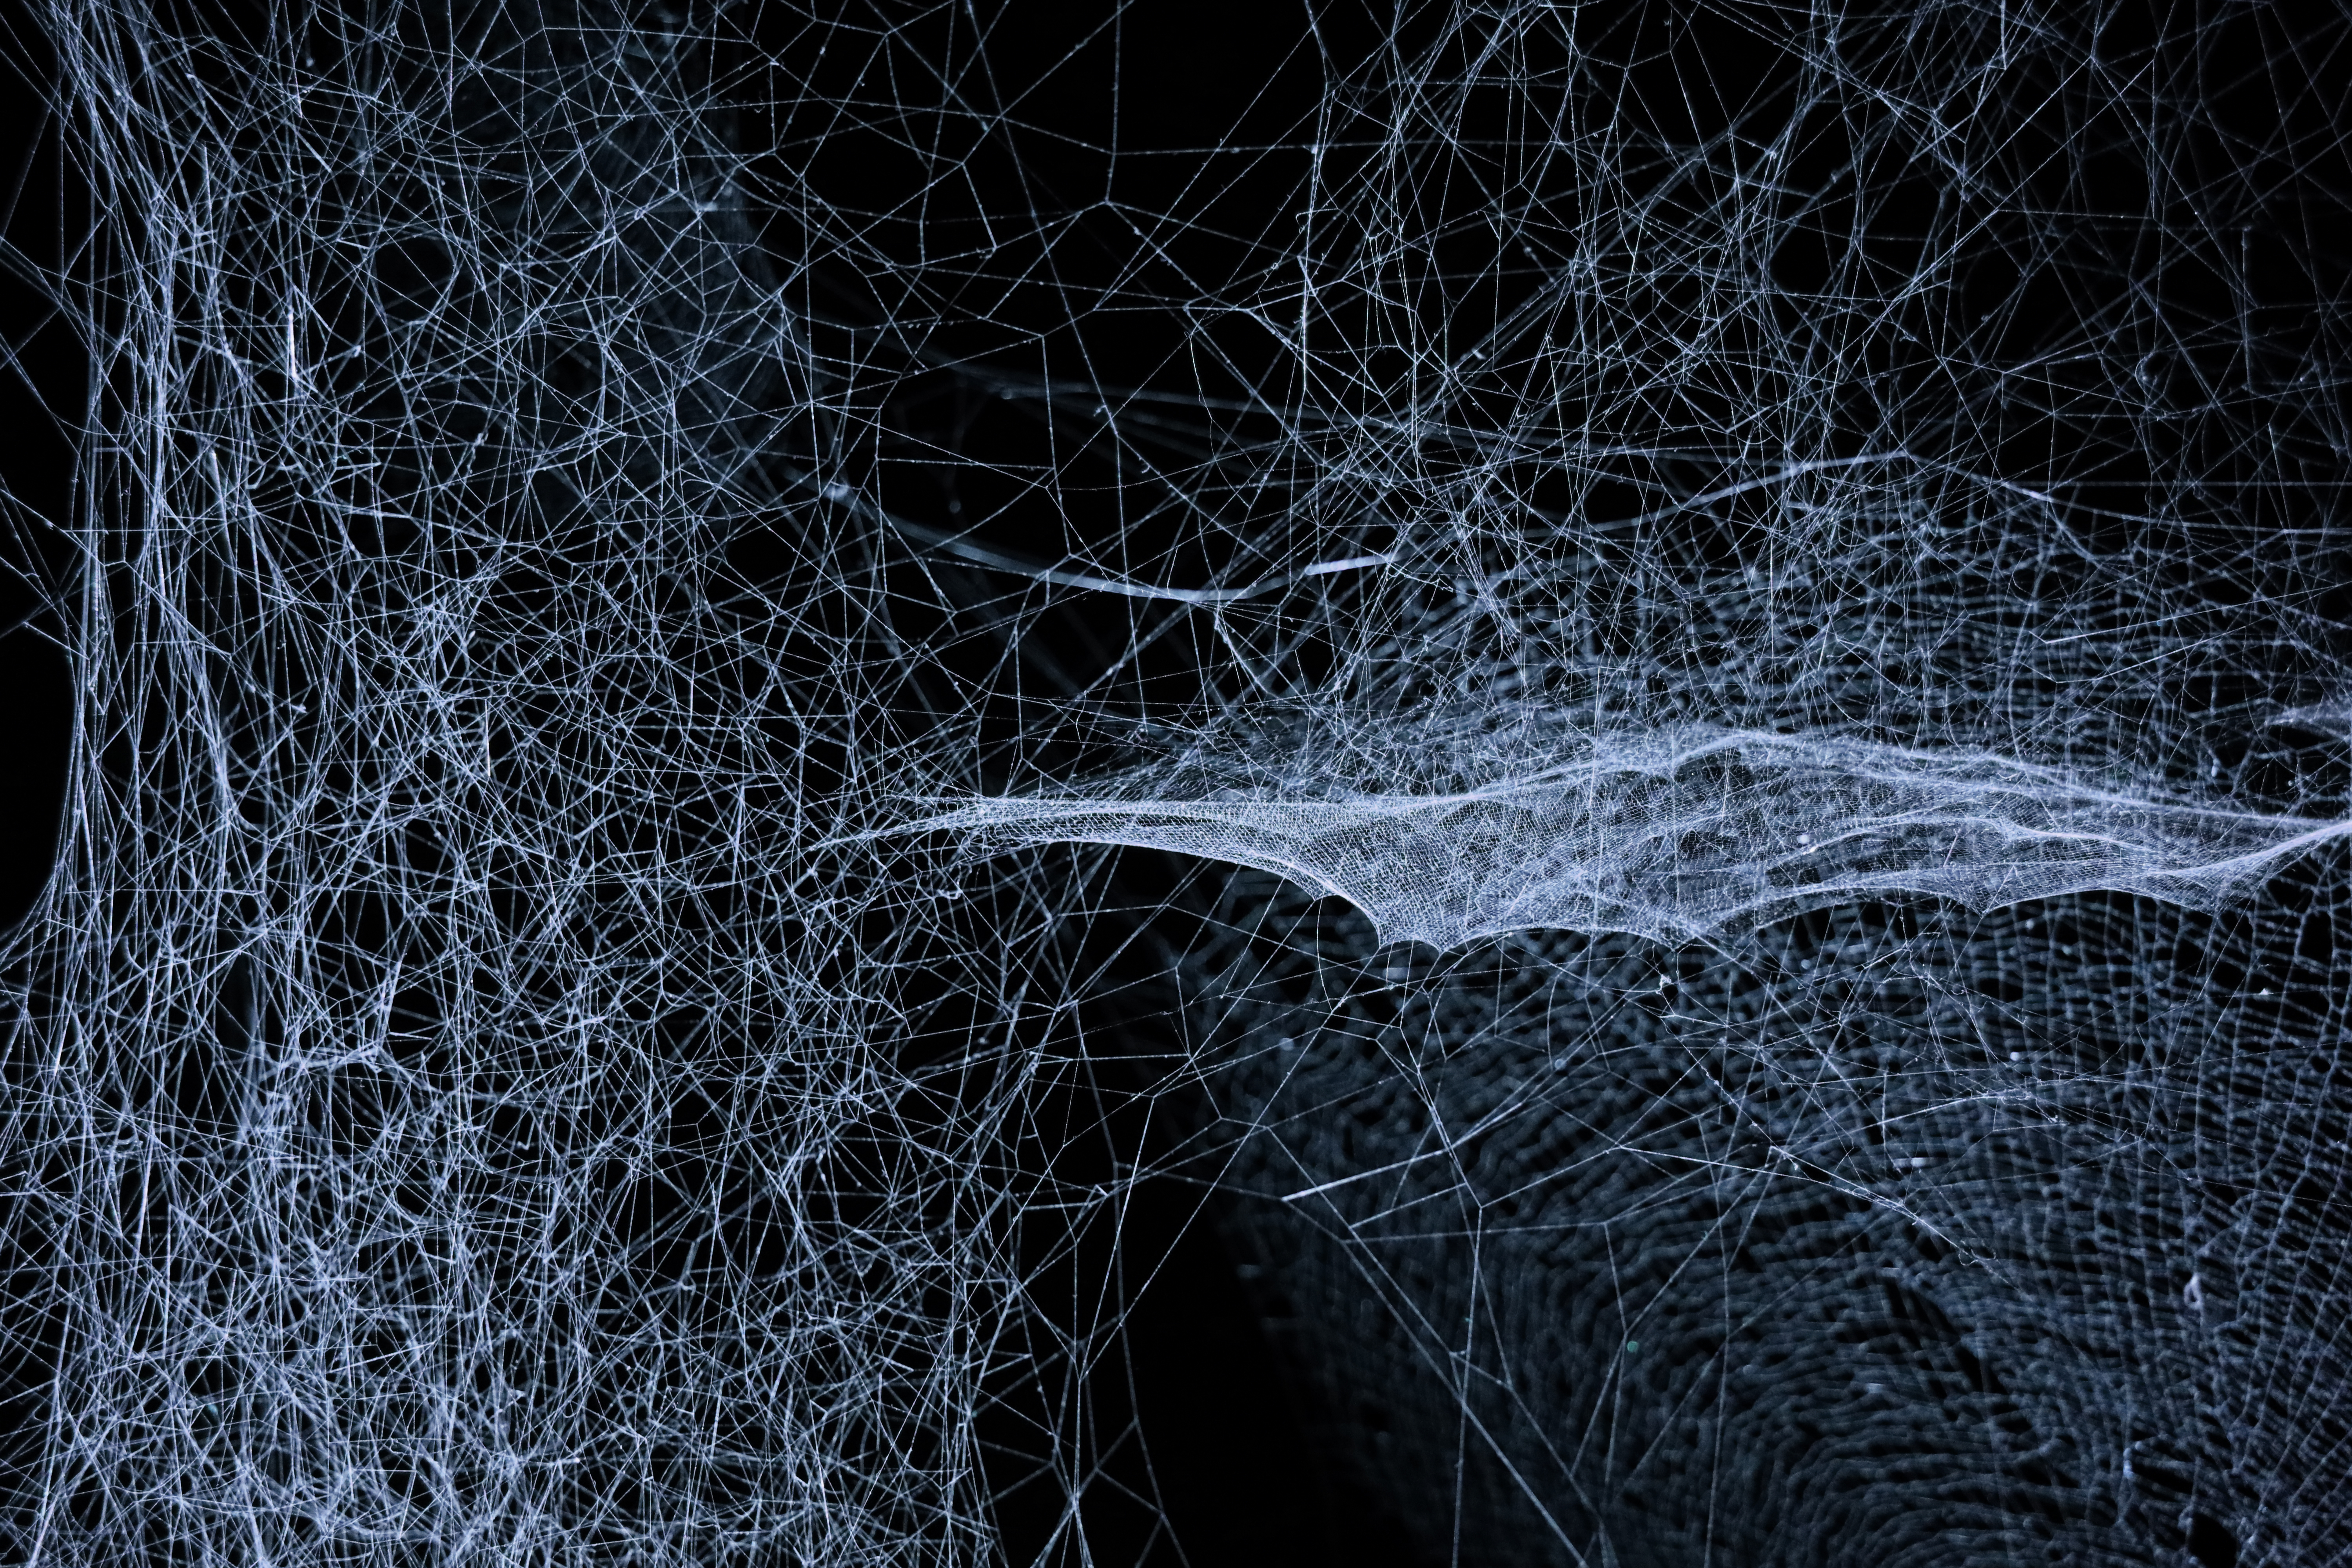
nature, branch, snow, winter, black and white, night, frost, dark, ice, weather, darkness, monochrome, cobweb, art, net, freezing, monochrome photography, webbing